Disibodenberg

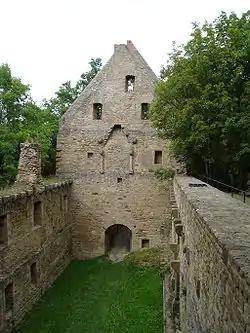
The ruins of Disibodenberg's guest house, built ca. 1400

Disibodenberg is a monastery ruin near Staudernheim in Rhineland-Palatinate, Germany. It was founded on the eponymous hill near the convergence of the Glan and the Nahe rivers by Saint Disibod. Hildegard of Bingen, who wrote Disibod's Hagiography "Vita Sancti Disibodi", lived in Disibodenberg for 39 years. Today, it lies within the "Nature Protection Area Disibodenberg".